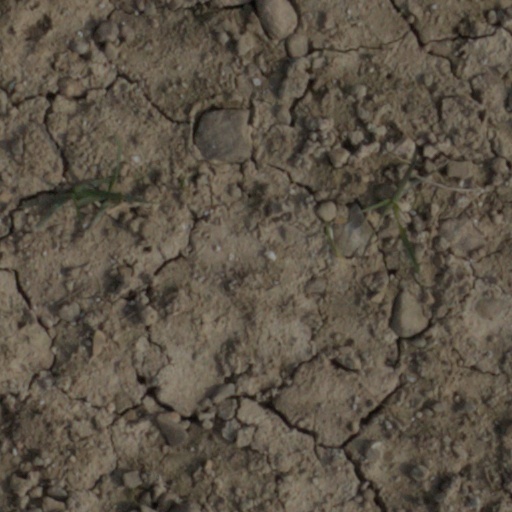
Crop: wheat